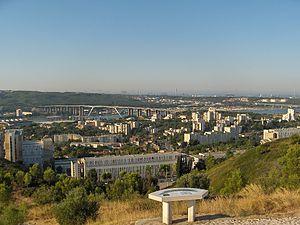
Martigues — Viaduc autoroutier A 55 sur le canal de Caronte — Au fond à droite, complexe pétrochimique de Lavéra
Le viaduc de Martigues ou viaduc de Caronte est un viaduc autoroutier franchisant le canal de Caronte, à Martigues, dans les Bouches-du-Rhône. Il porte l'autoroute A55 et permet le franchissement de la passe reliant l'étang de Berre à la mer Méditerranée.
Martigues est une commune française des Bouches-du-Rhône en Provence, également connue sous le surnom de « Venise provençale ». Elle s'étend sur les rives de l'étang de Berre et sur le canal de Caronte. Elle est composée de trois quartiers et de plusieurs villages. Les habitants sont appelés Martégaux et Martégales.